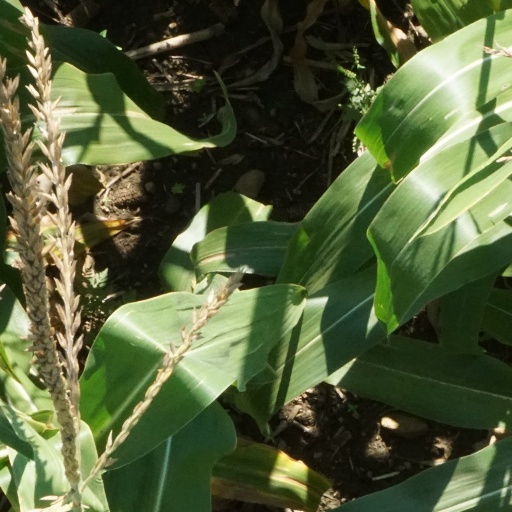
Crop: maize; corn